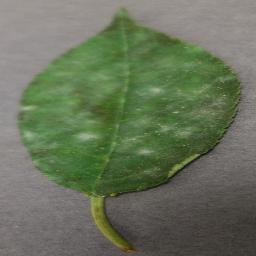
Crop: cherry
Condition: (including_sour)_powdery_mildew